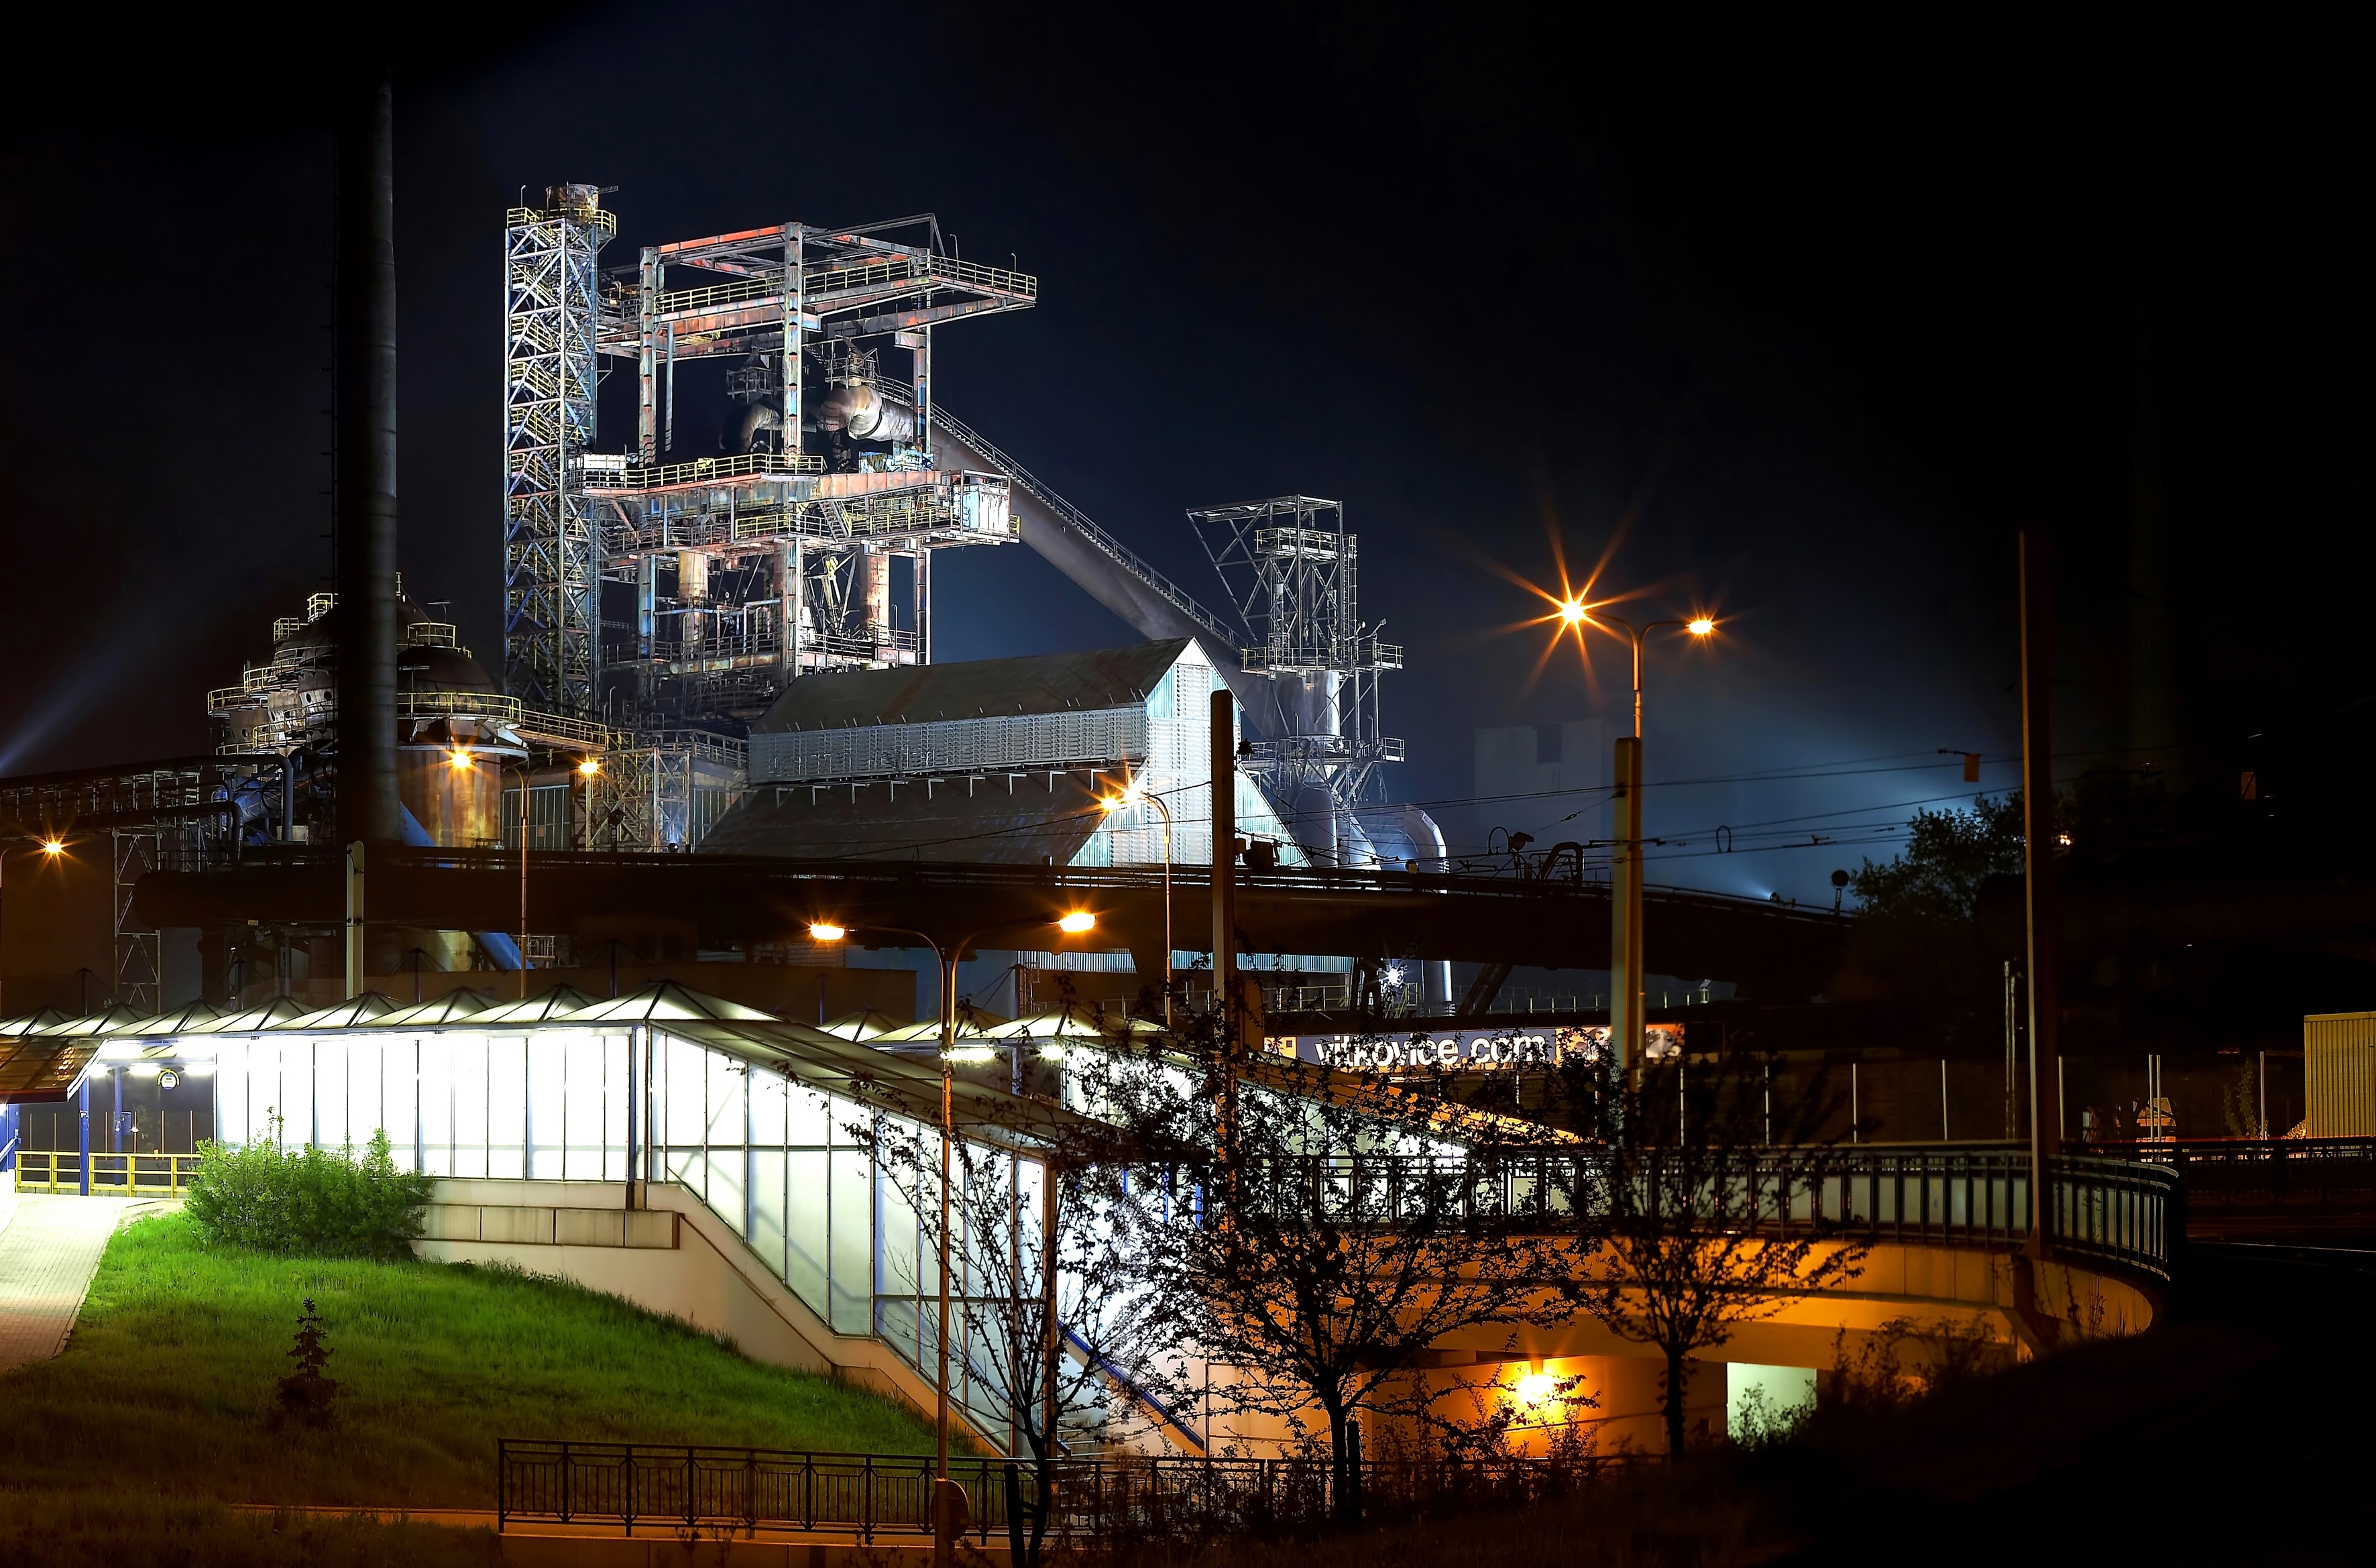
structure, night, cityscape, steel, dusk, evening, reflection, metal, landmark, industrial, factory, industry, lighting, stadium, blast, iron, furnace, sport venue